François Quesnay

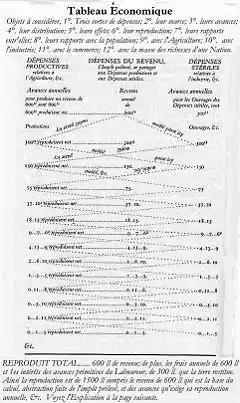
Tableau économique

His economic writings are collected in the 2nd vol. of the "Principaux économistes", published by Guillaumin, Paris, with preface and notes by Eugène Daire; also his "Oeuvres économiques et philosophiques" were collected with an introduction and note by August Oncken (Frankfort, 1888); a facsimile reprint of the "Tableau économique", from the original MS., was published by the British Economic Association (London, 1895). His other writings were the article "Évidence" in the "Encyclopédie", and "Recherches sur l'évidence des vérites geometriques", with a "Projet de nouveaux éléments de géometrie", 1773. Quesnay's Eloge was pronounced in the Academy of Sciences by Grandjean de Fouchy (see the Recueil of that Academy, 1774, p. 134). See also F.J. Marmontel, "Mémoires"; "Mémoires de Mme. du Hausset"; H. Higgs, "The Physiocrats" (London, 1897).